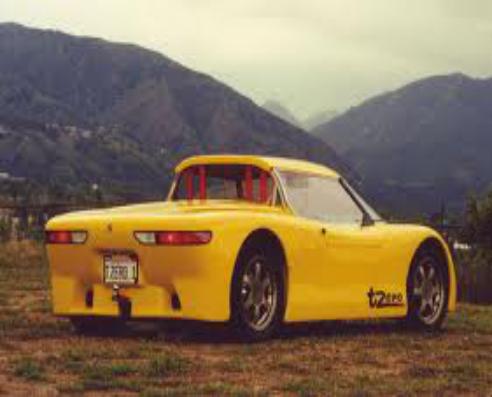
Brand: ac propulsion
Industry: Transportation